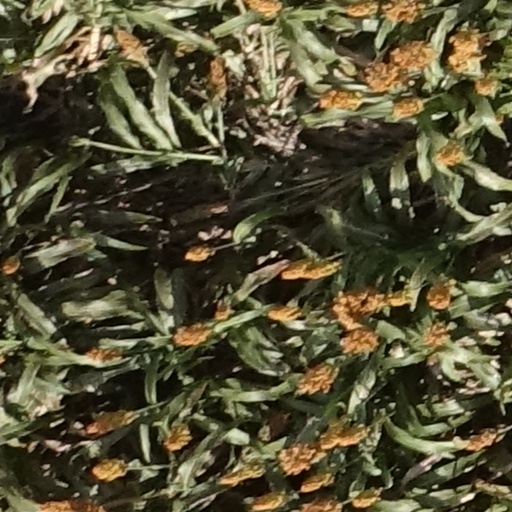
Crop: sorghum